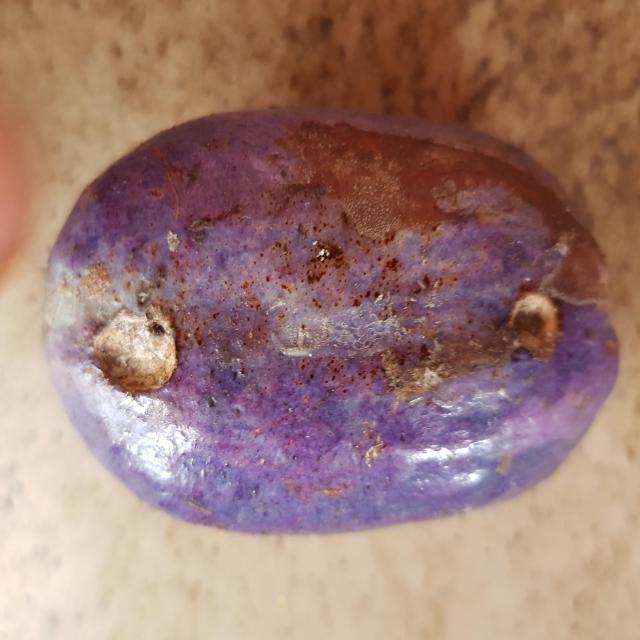
Plum grade: cracked